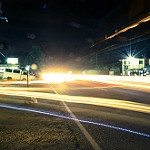
Scene: Outdoor